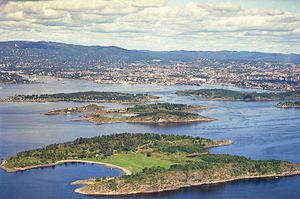
Langøyene
Langøyene (forrest), 1965. Rambergøya, Gressholmen og Lindøya i baggrunden.